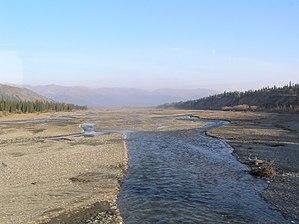
La piste Stampede, en Alaska, était une piste utilisée par un mineur du nom de Earl Pilgrim dans les années 1930. Elle conduisait à des concessions d’antimoine, situées à 60 km de Healy.